Yasir Salem

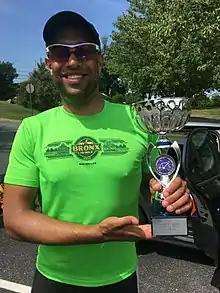
Yasir Salem after winning the 2015 Donut Derby bicycle race

Yasir Salem is an American triathlete, marathon enthusiast, cyclist, and competitive eater. He in 2017 was ranked number 11 in Major League Eating’s list of competitive eaters.